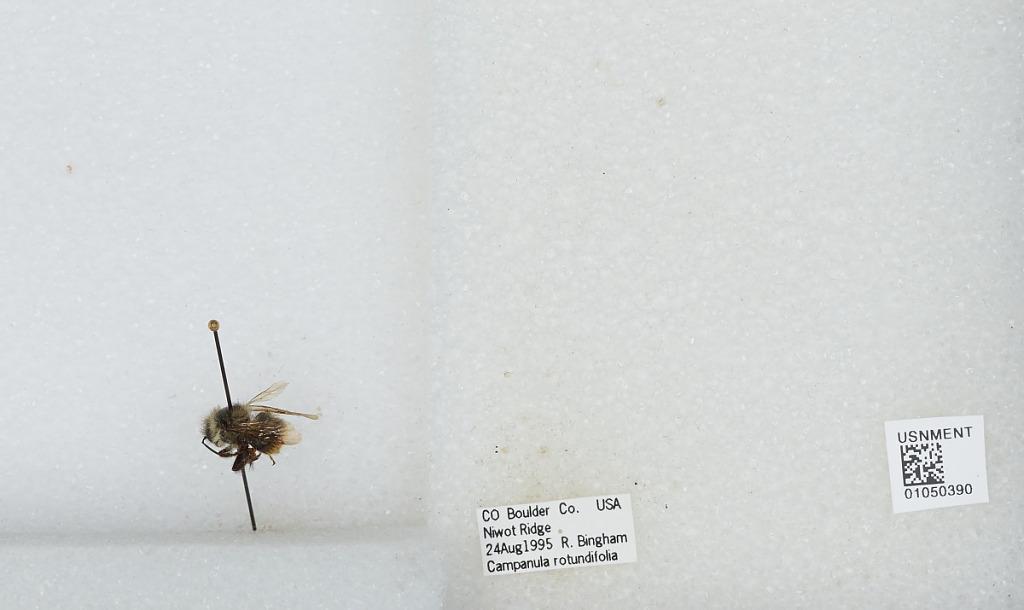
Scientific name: Bombus sp.
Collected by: R. Bingham
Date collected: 1995-8-24
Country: United States
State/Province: Colorado
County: Boulder
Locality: Niwot Ridge
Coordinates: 40.0597, -105.617